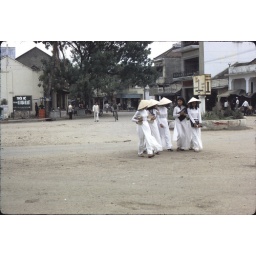
School girls in traditional dress